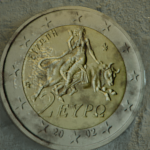
Coin value: 2euro
Country: gr
Edition: standard